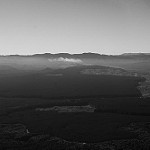
Label: B & W